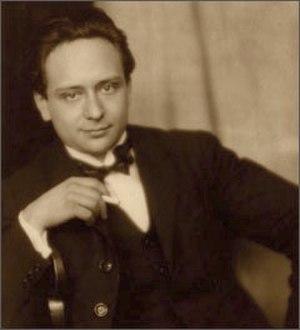
Viktor Ullmann est un pianiste et compositeur autrichien.